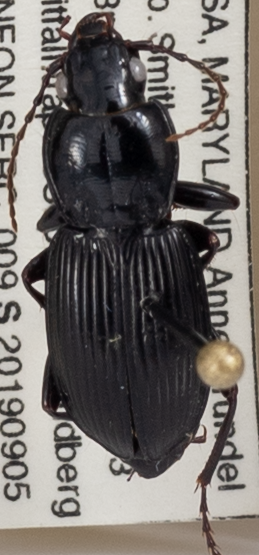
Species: Pterostichus stygicus
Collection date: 2019-09-05
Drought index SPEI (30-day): -1.45
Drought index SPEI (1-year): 1.082
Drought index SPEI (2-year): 1.546